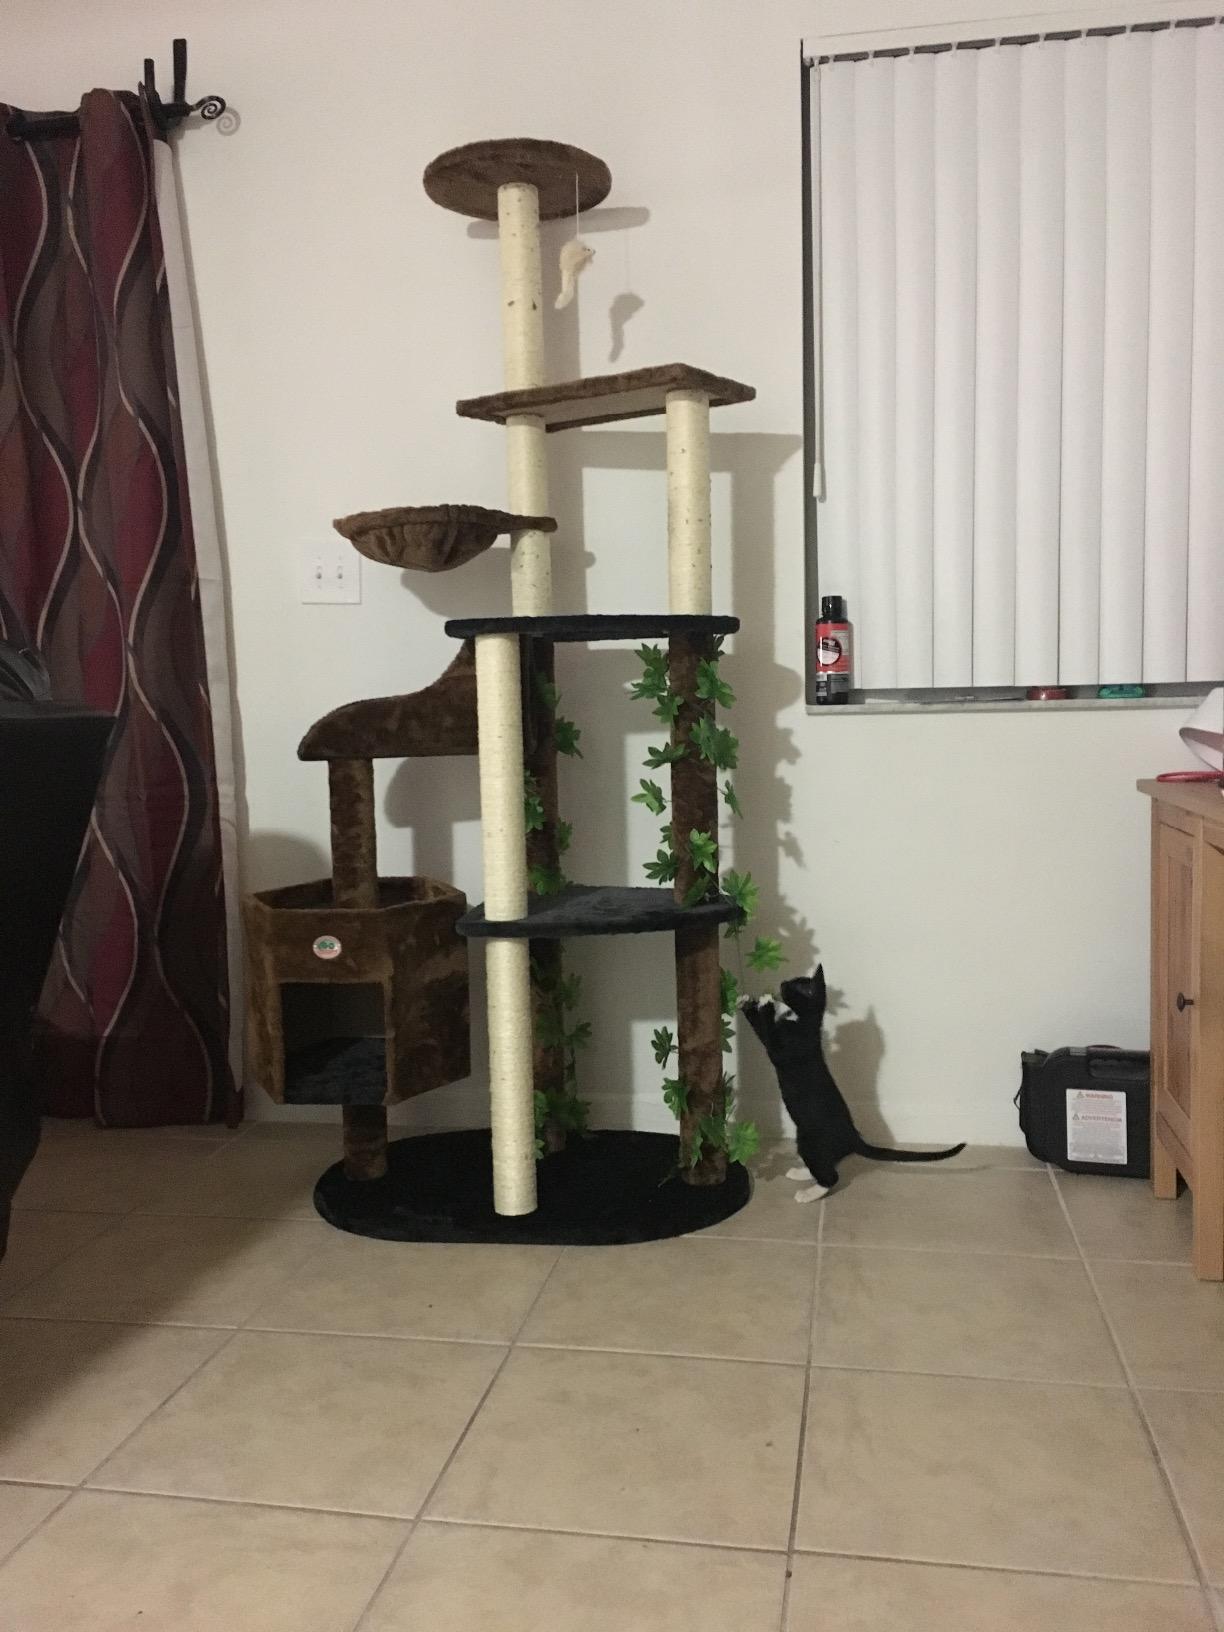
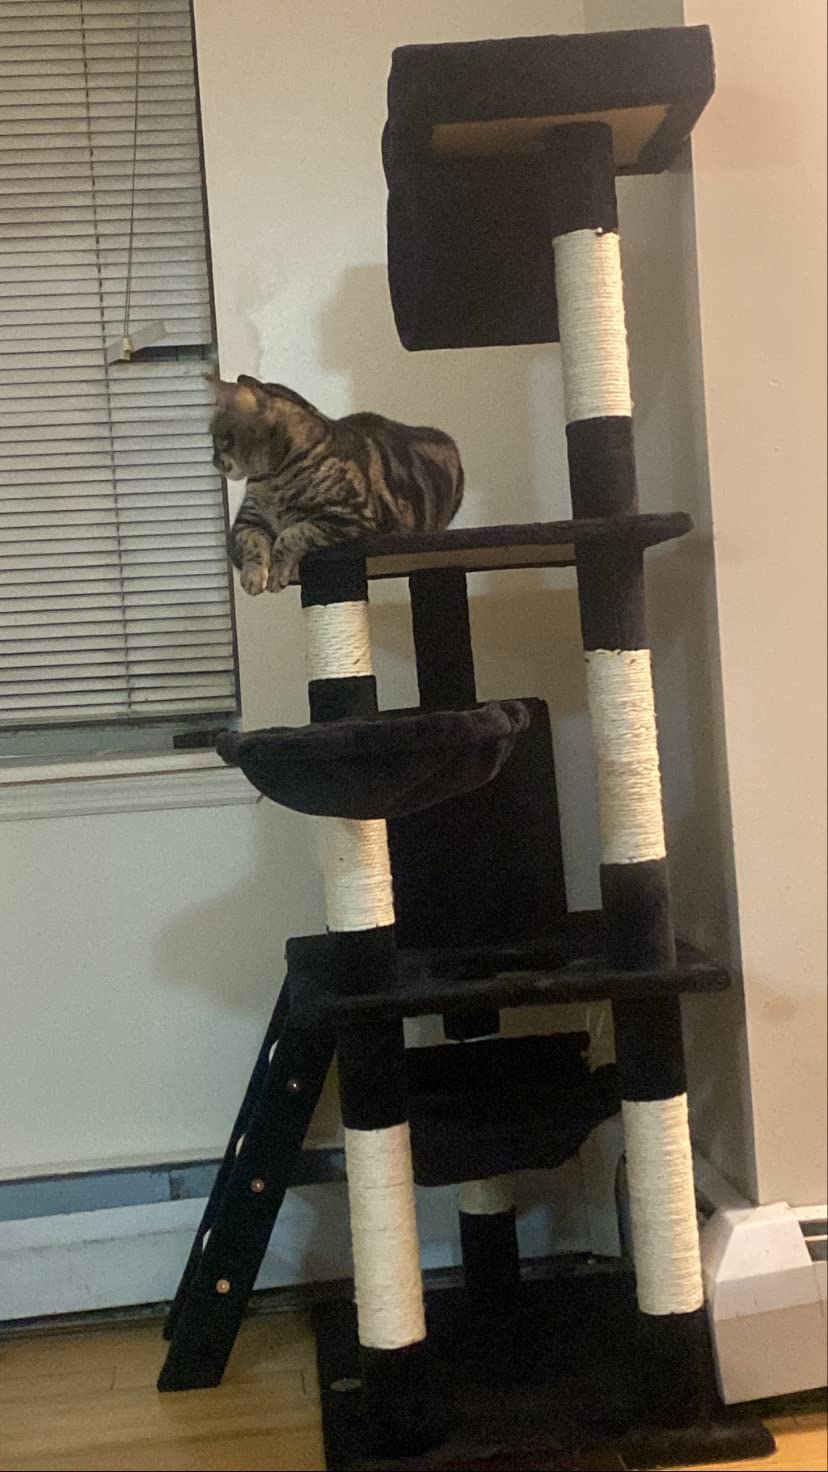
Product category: items_cat tree
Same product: no